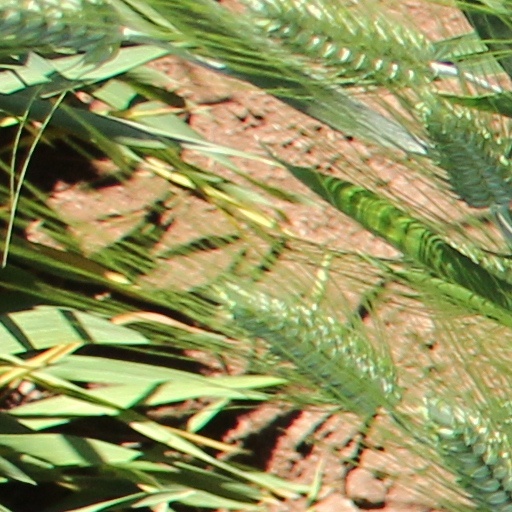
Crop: wheat